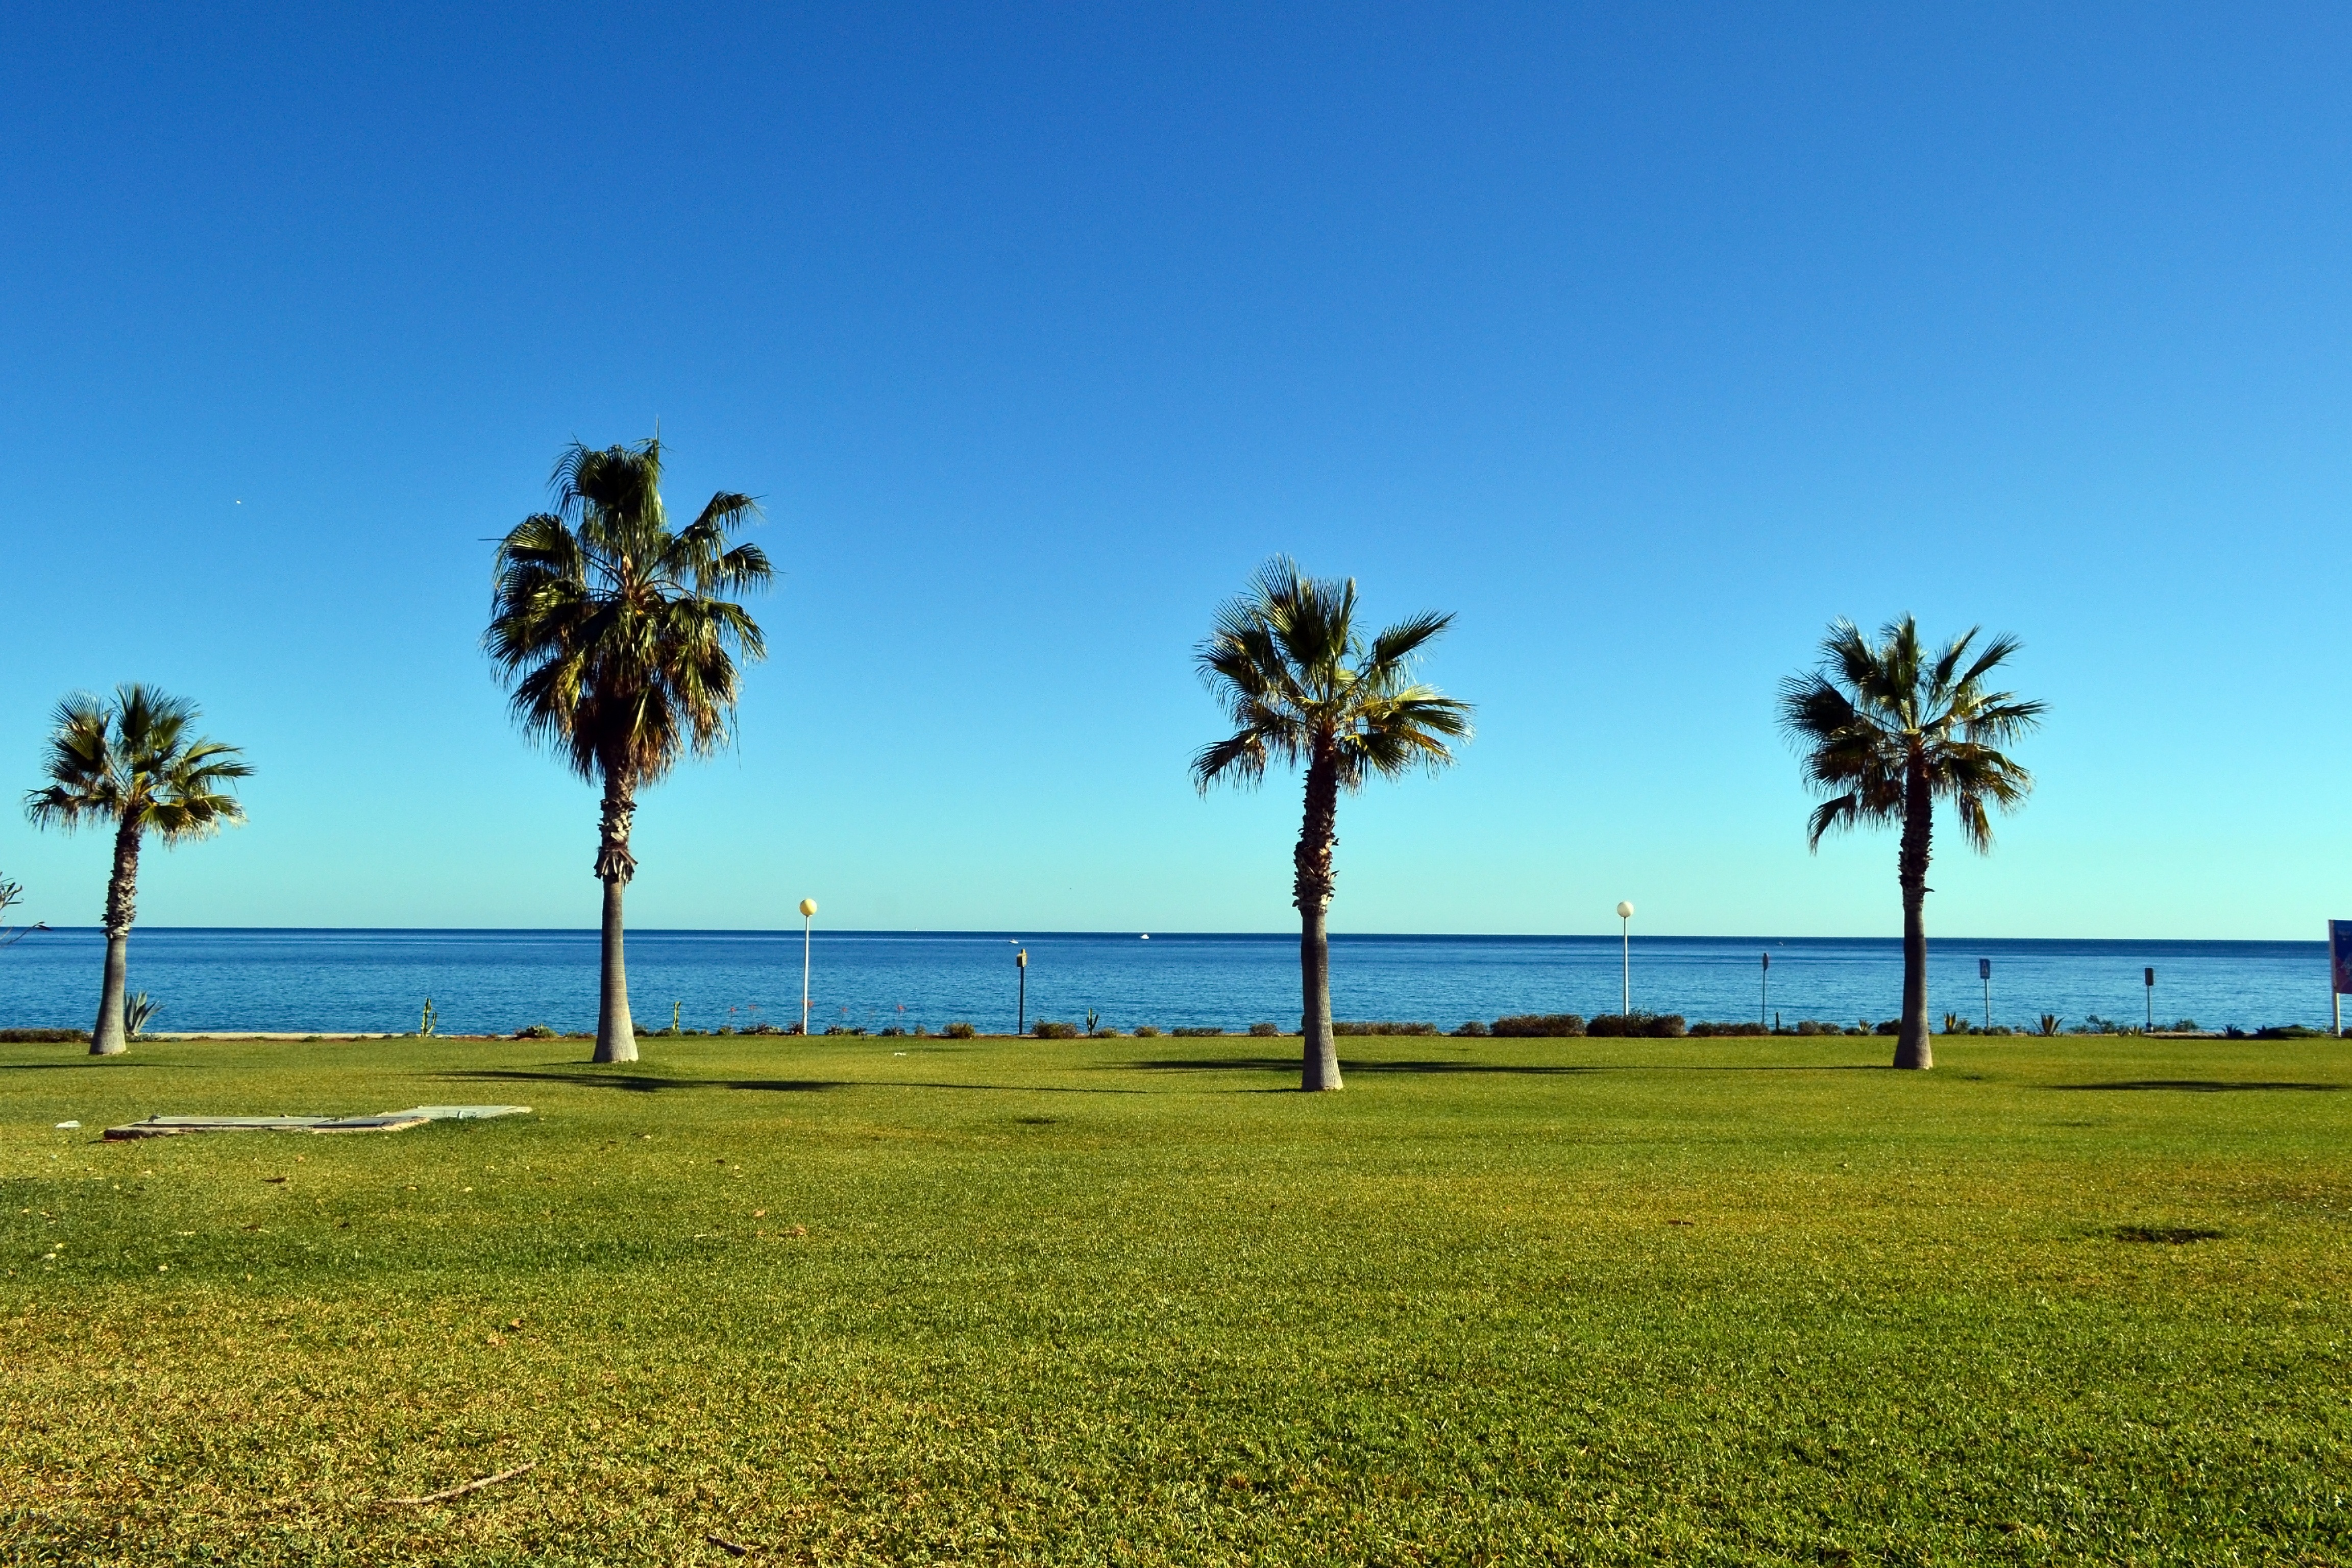
beach, landscape, sea, coast, tree, grass, ocean, horizon, plant, sky, field, shore, summer, vacation, dusk, palm, bay, savanna, plain, spain, resort, grassland, coast line, mojacar, grass family, woody plant, arecales, palm family